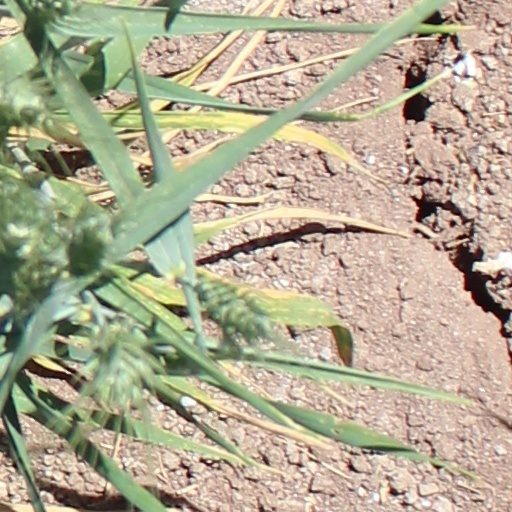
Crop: wheat